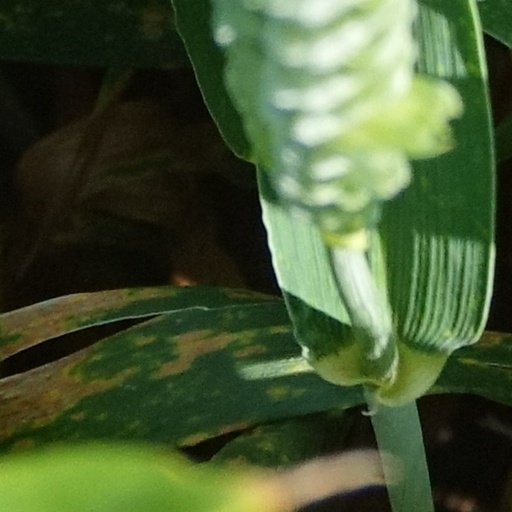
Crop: wheat